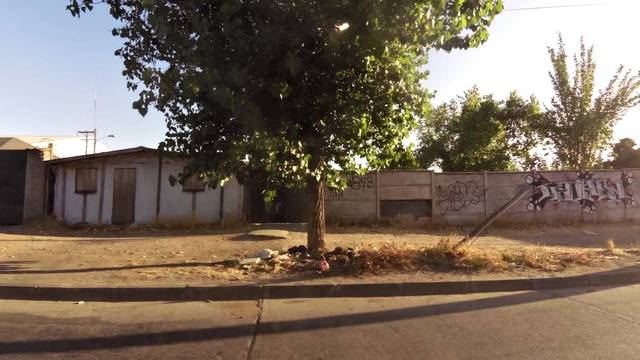
Region: Chile
Coordinates: -35.432, -71.643